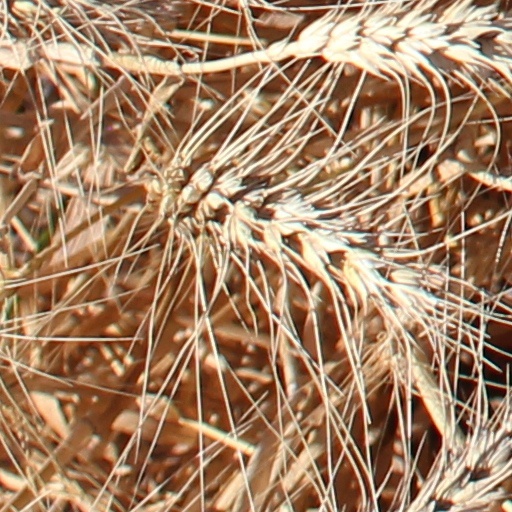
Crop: wheat